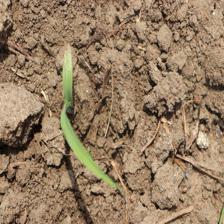
Label: Sorghum